Colonna dell'Abbondanza, Florence

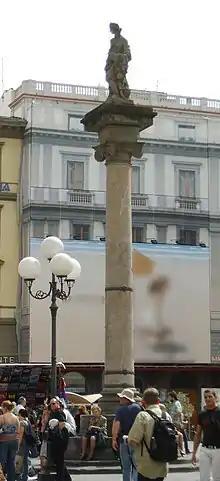
Modern Column

While the open Piazza we see today dates to the 19th-century clearing of the Mercato Vecchio in Florence, a column at the site was erected in the 15th century, at the intersection of the Roman grid roads, the Cardo and Decumanus Maximus, thus once forming the center of Ancient Roman Florence.